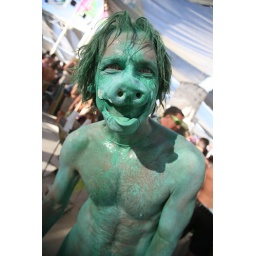
green pig man in the center camp. Burning Man, USA.